Calan Mai

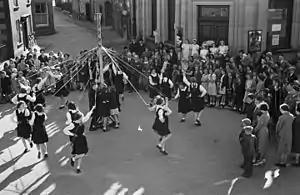
A maypole at Llanfyllin, Montgomeryshire (now Powys) on 1 May 1941

' ( 'first day of May') or ' ( 'first day of Summer'), also historically called , is the Welsh celebration of May Day (1 May). It marks the beginning of summer and traditionally it involved festivities around bonfires, maypoles, and carol singing. Some of its traditions parallel the Gaelic May Day festival Beltane, and other May Day and Walpurgis Night traditions in Europe.